Matsubishi Department Store

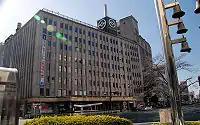
The Matsubishi Department Store.

The was a Japanese department store located in Hamamatsu, Shizuoka, Japan. The building opened its doors on June 1, 1937 but by November 14, 2001, the store had accrued a 32.8 billion yen debt and went bankrupt. The building started demolition December 1, 2006 and finished by September of 2012.